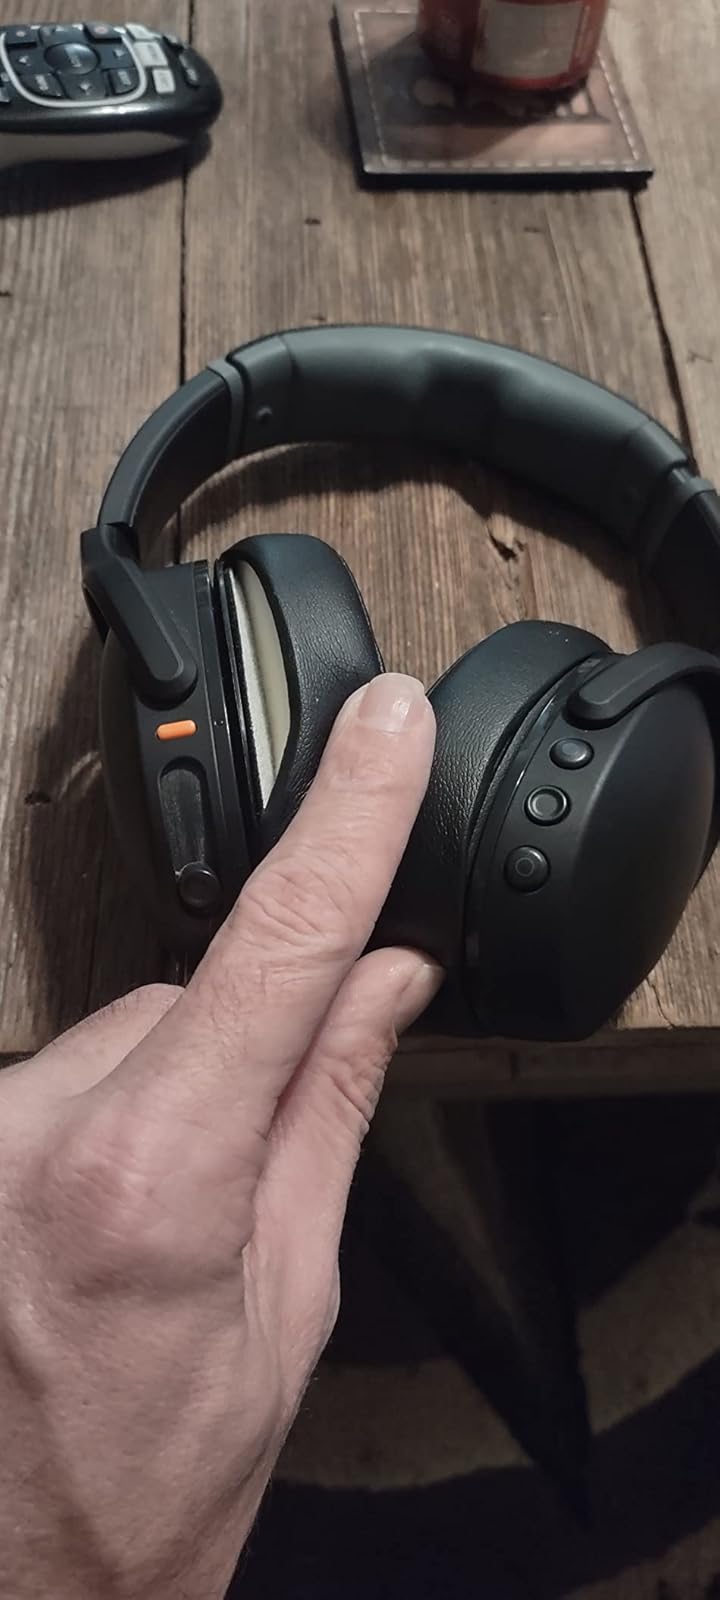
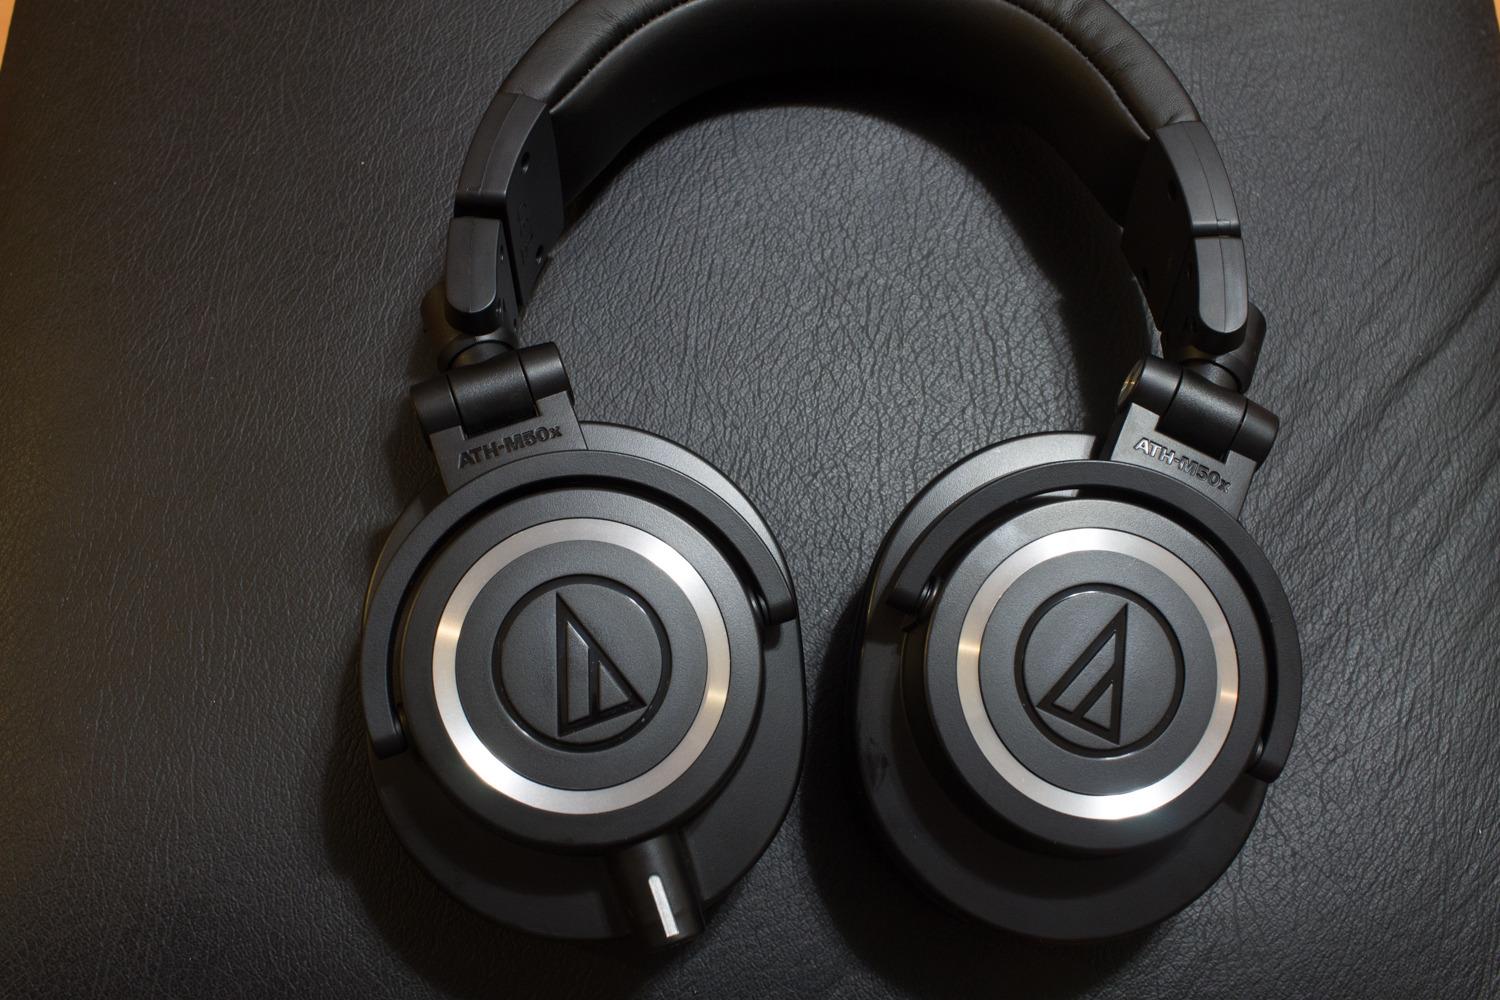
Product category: headphones
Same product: no